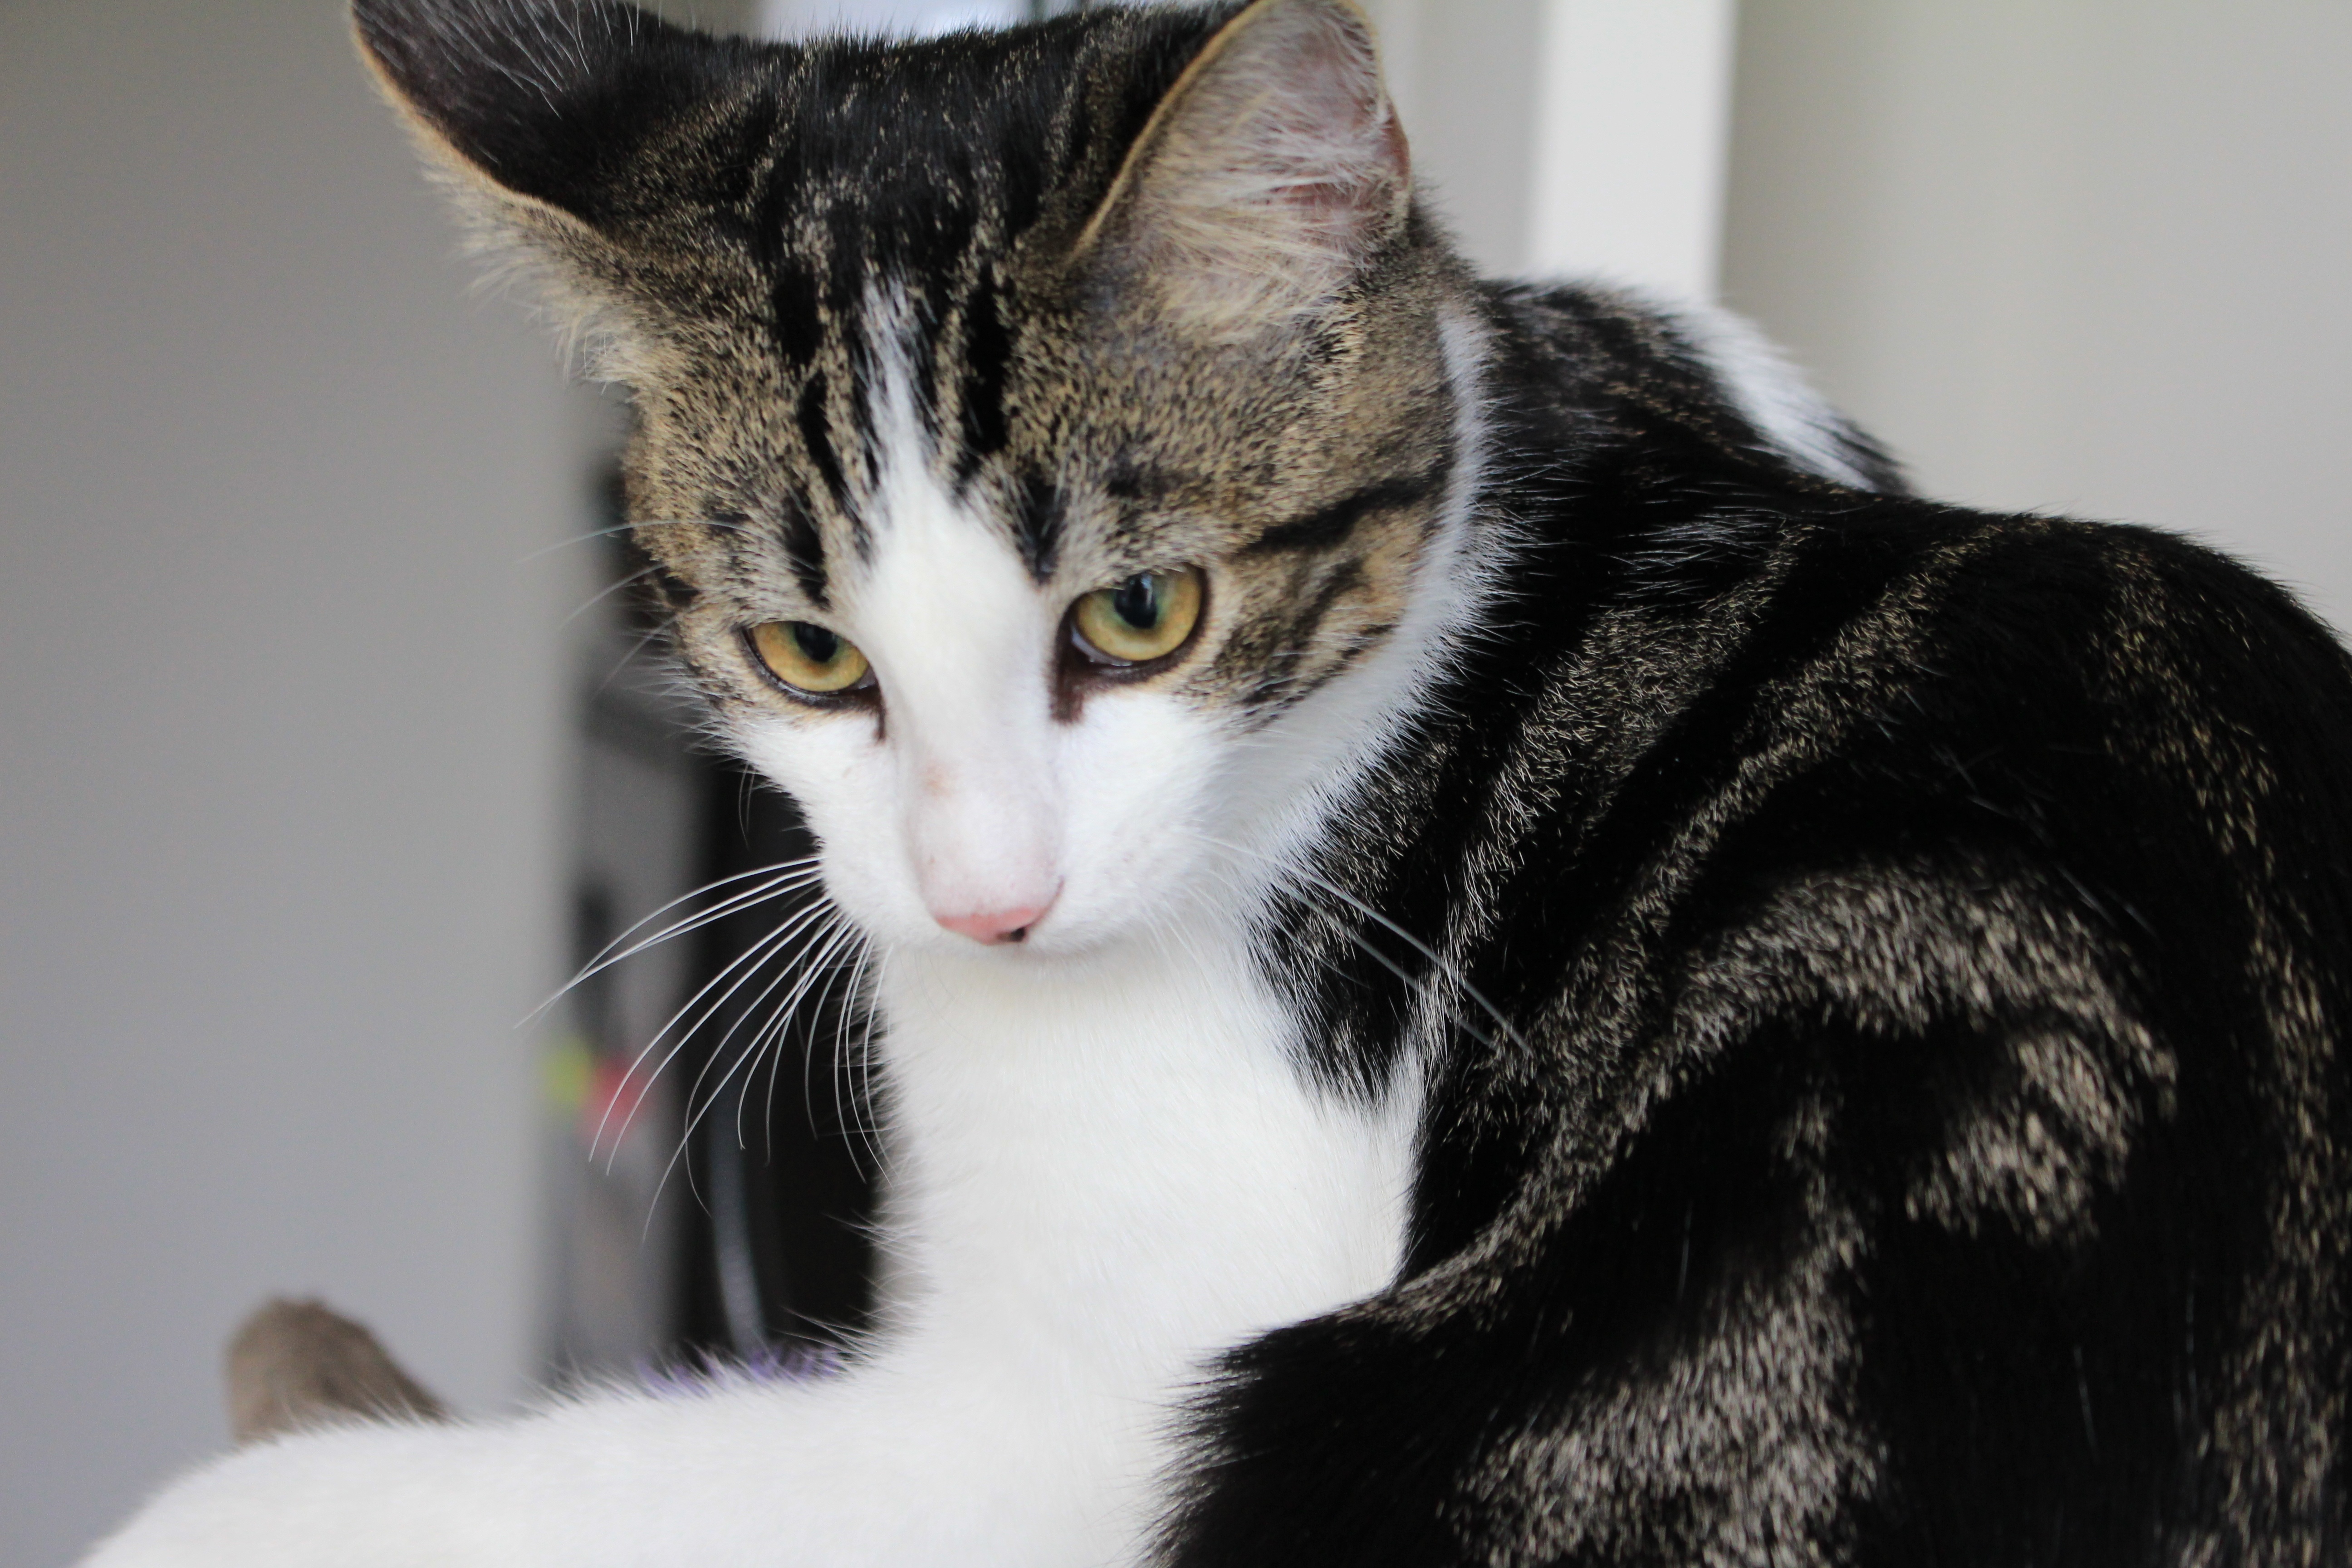
pet, kitten, cat, feline, mammal, nose, whiskers, vertebrate, tiger white, cute kitten, european shorthair, small to medium sized cats, cat like mammal, domestic short haired cat, american shorthair